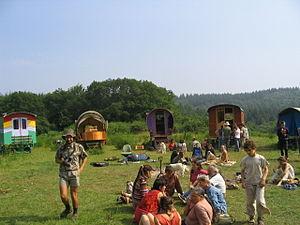
photo représentant des roulottes en centre bretagne lors de la fête d'inauguration.
Le glamping, contraction de glamour camping, est un type d'hébergement touristique alternatif proche du camping, mais qui propose des séjours en roulotte, yourte, maison arboricole, etc. joints à une certaine qualité de confort en matière de literie, de sanitaires et de restauration. Il se pratique principalement dans des pays anglophones.
Une roulotte est un habitat nomade clos sur roues pouvant abriter une famille et un métier, utilisée en général par des itinérants tels que les tsiganes, forains, circaciens, cylindreurs, bergers, voire des touristes dans le cadre de locations de vacances. Il s'agissait traditionnellement d'un outil de voyage autant que de vie, à l'origine tracté par des chevaux ou aujourd'hui par des automobiles.